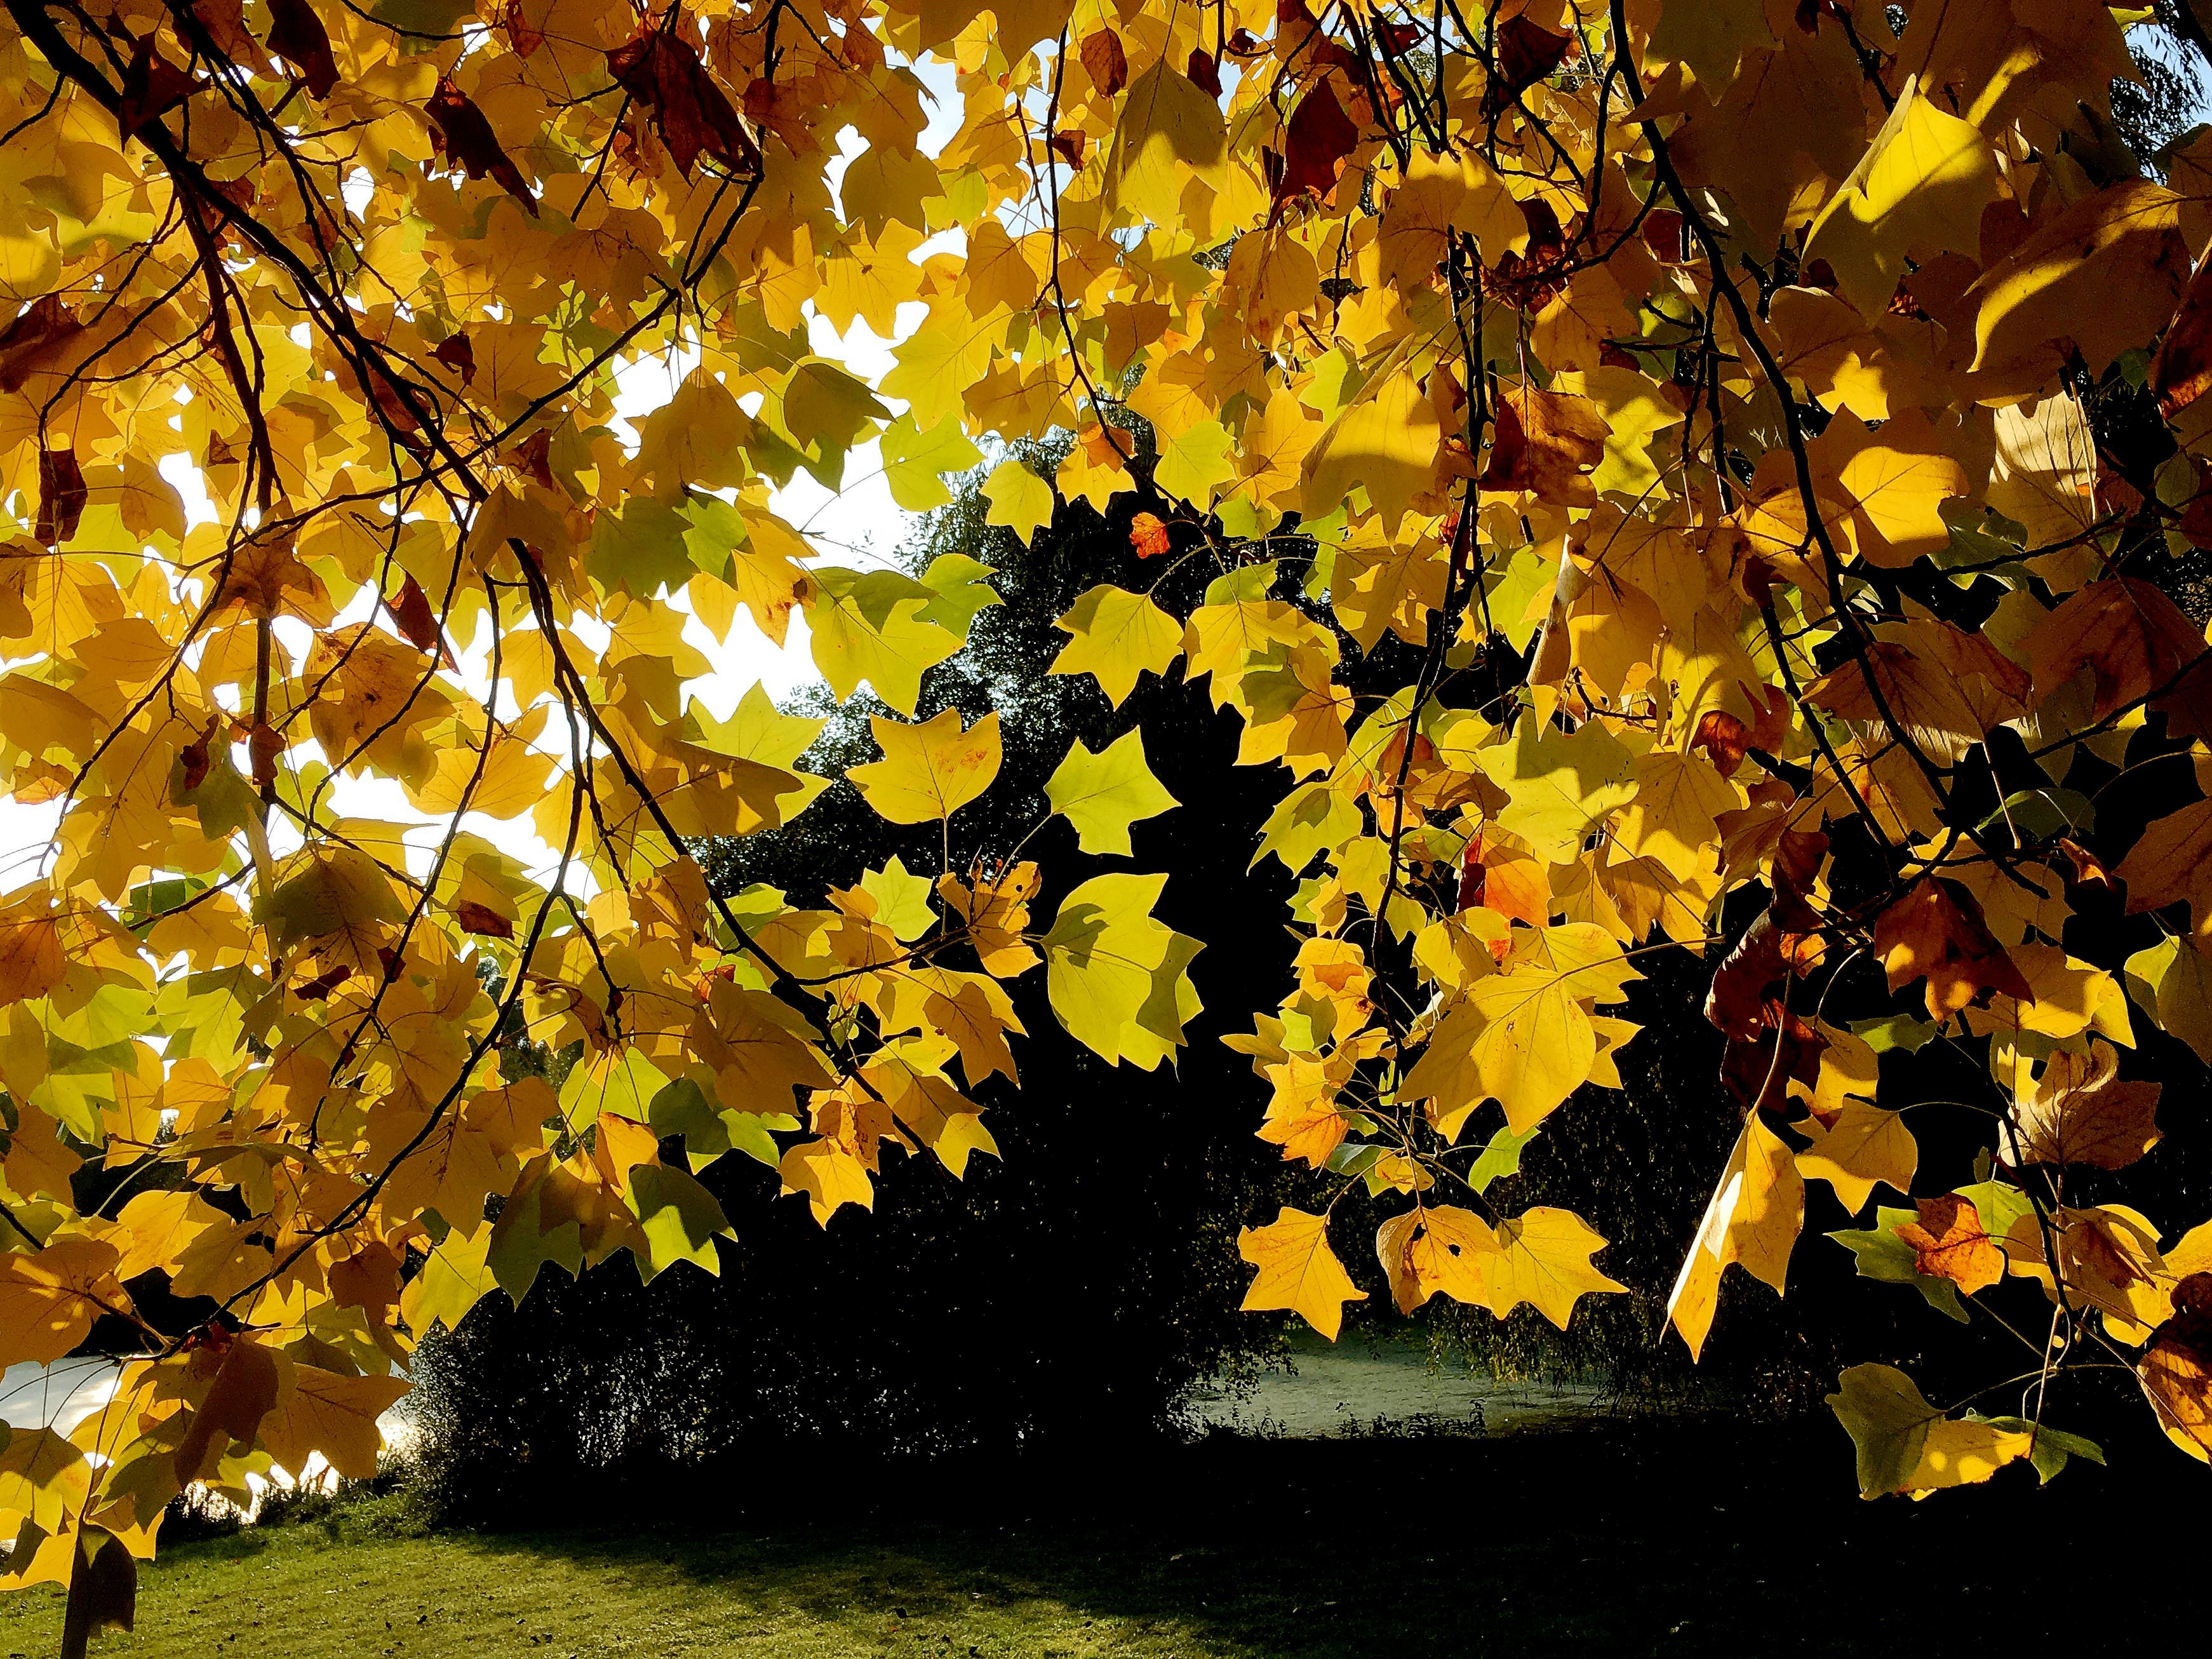
tree, branch, plant, sunlight, leaf, flower, golden, autumn, botany, yellow, flora, season, autumn mood, leaves, translucent, golden autumn, flowering plant, maidenhair tree, woody plant, land plant